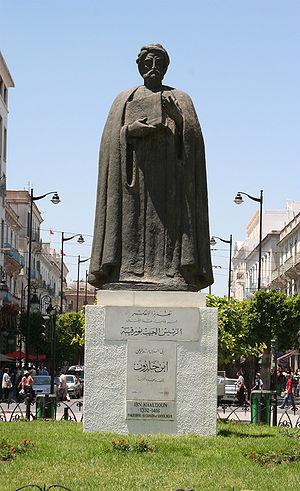
Les Berbères ou Amazighs sont les membres d’un groupe ethnique autochtone d'Afrique du Nord. Connus dans l'Antiquité sous le nom de Libyens, les Berbères ont porté différents noms durant l'histoire, tels que Mazices, Maures, Numides, Gétules, Garamantes et autres. Ils sont répartis dans une zone s'étendant de l'océan Atlantique à l'oasis de Siwa en Égypte, et de la mer Méditerranée au fleuve Niger en Afrique de l'Ouest. Historiquement, ils parlaient des langues berbères, classées dans la branche berbère de la famille afro-asiatique.
Généralement, l’époque médiévale s’accompagnait avec la période d’or du développement intellectuel, littéraire et scientifique du monde arabe. Particulièrement, la Tunisie ou Ifriqiya a connu la naissance de plusieurs pionniers scientifiques au cours de la splendeur de la civilisation arabo-musulmane.